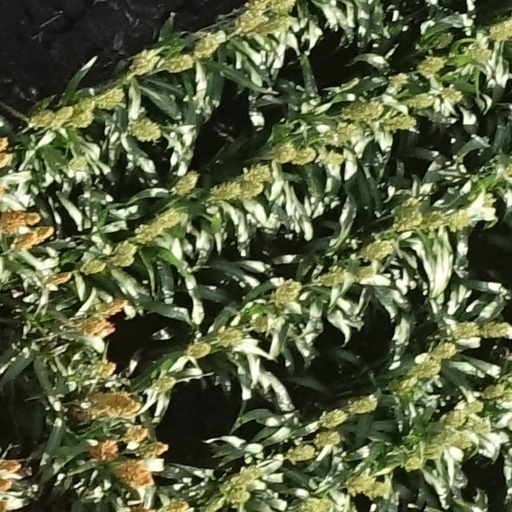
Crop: sorghum